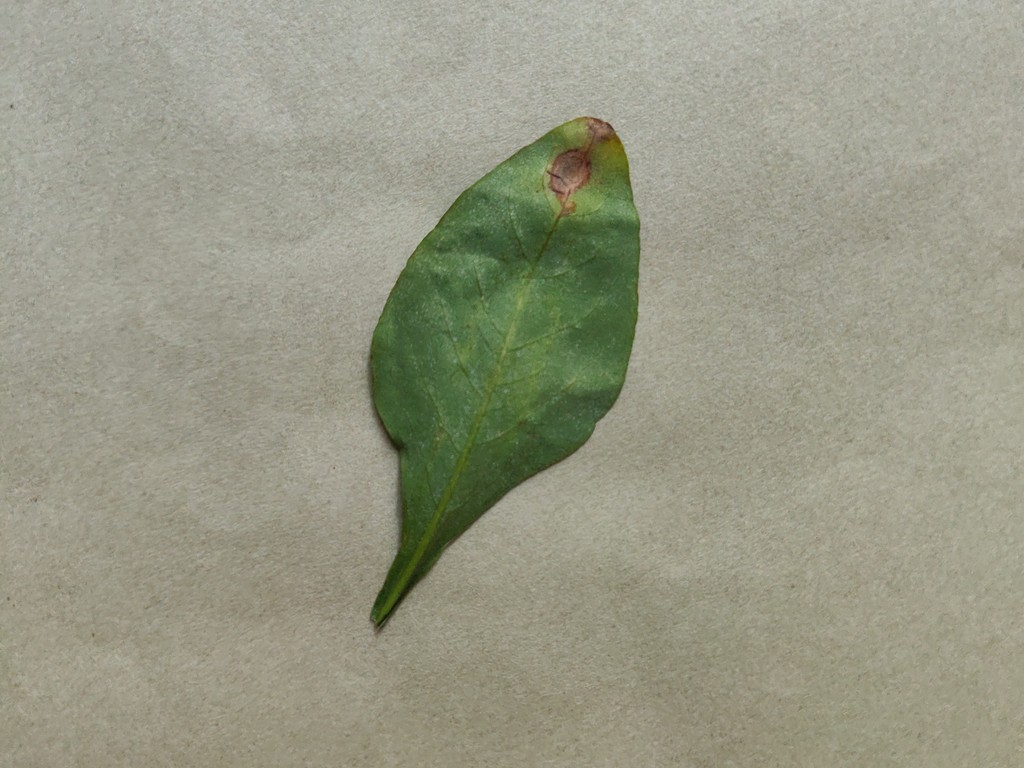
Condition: Unhealthy
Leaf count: single
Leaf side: back